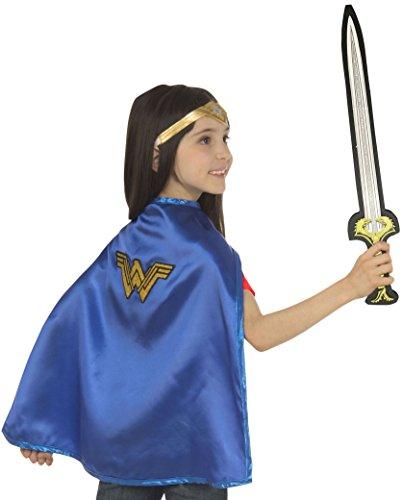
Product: Wonder Woman Cape and Sword Set
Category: Clothing, Shoes & Jewelry | Costumes & Accessories | Kids & Baby | Girls | Costumes
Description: Wonder Woman, cape, tiara, and EVA sword.
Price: $21.95